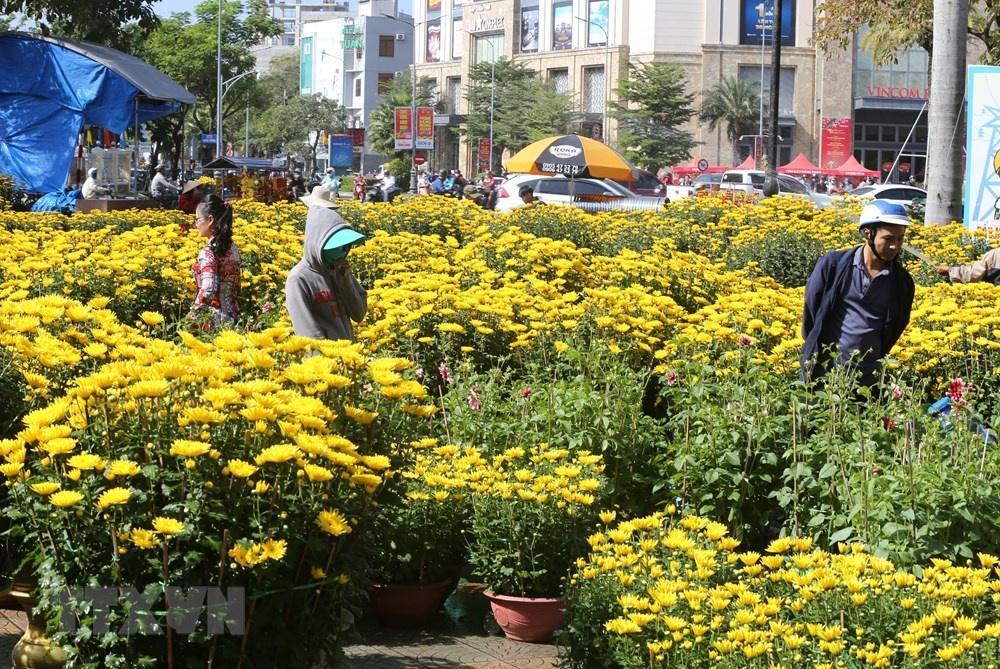
có một vài người đang ngắm hoa ở trong khu vực bán hoa